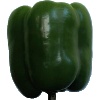
Label: Pepper Green 1